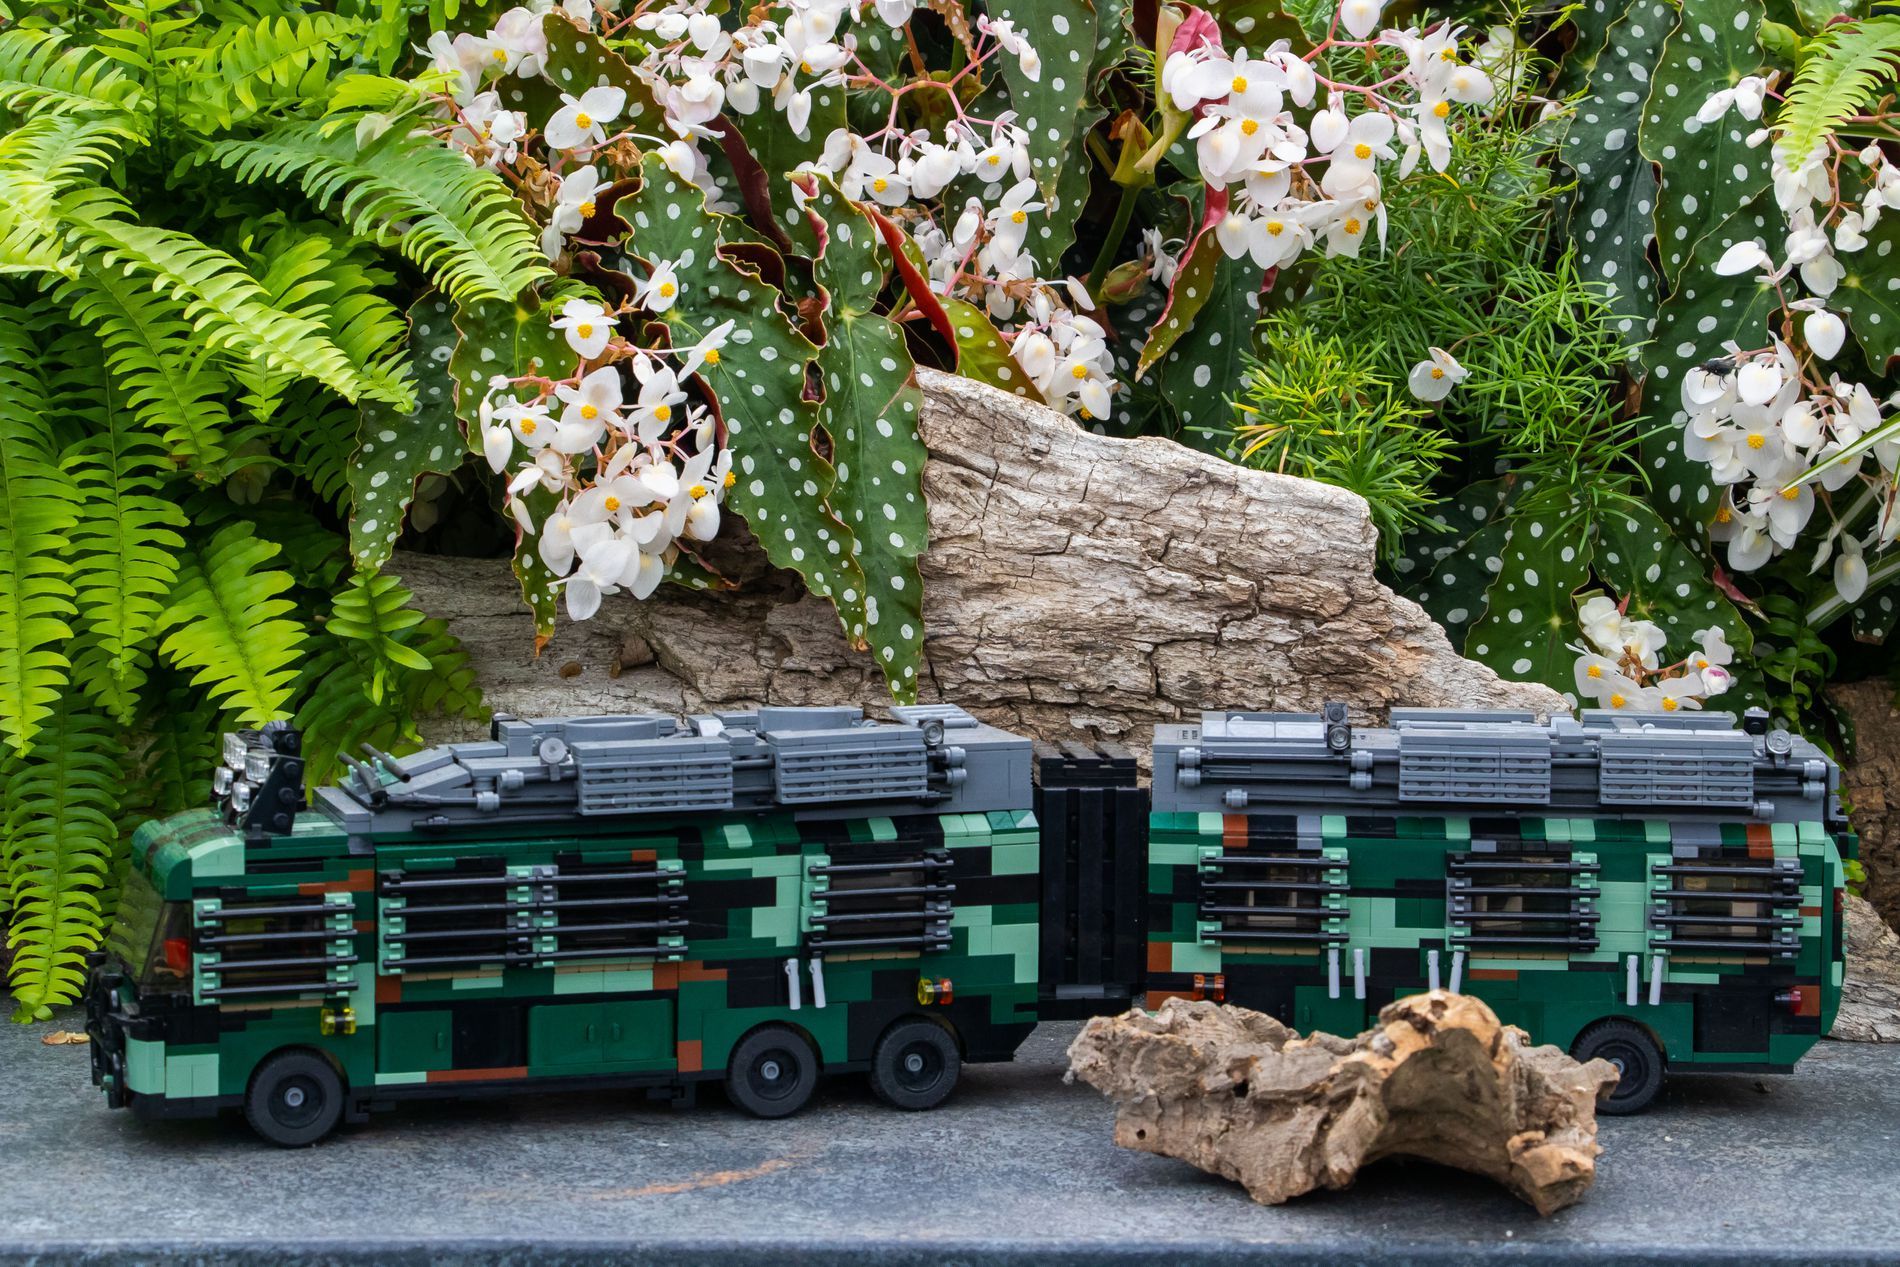
detailed LEGO model
The image depicts a detailed LEGO model of a green and black camouflage patterned vehicle, consisting of two connected sections, resembling a military on gray surface.
The setting is an outdoor environment with plants in the background.
A textured piece of rock is placed, enhancing the naturalistic setting.
The image is an outdoor setting featuring a detailed LEGO model of a green and black camouflage-patterned vehicle, positioned on a flat, gray surface.
The background consists of plants.
The image is captured at eye level.
The color palette is earthy, dominated by shades of green, black, gray, white, and brown.
The style can be classified as landscape photography.
Labels: Transportation, Truck, Vehicle, Plant, Vegetation, Toy, Wood, Flower, Clapperboard, Lego Set, Potted Plant, Bus, Leaf, Flower Arrangement, Rock, plants, gray surface, Rocks
Camera: Canon Canon EOS 850D
Lens: EF-S18-135mm f/3.5-5.6 IS STM, Canon EF-S 18-135mm f/3.5-5.6 IS STM
Aperture: F9
Exposure: 1/100 sec
ISO: 1000
Focal length: 50.0 mm